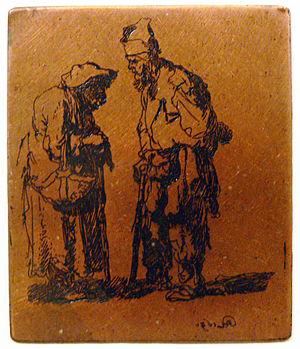
Rembrandt, plaque gravée à l'eau-forte, Mendiant parlant à une mendiante, 1630. Bartsch 164. Collection privée canadienne en dépôt à Amsterdam, Rembrandthuis
Les gravures de Rembrandt sont l'ensemble de la production de Rembrandt comme graveur. Grand maître de l'eau-forte du XVIIᵉ siècle, il s'appuie également sur d'autres techniques telles que la pointe sèche et le burin pour effectuer des retouches.